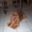
Label: dog